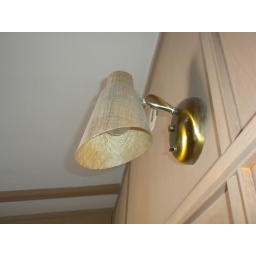
cool lamps like this in each bedroom